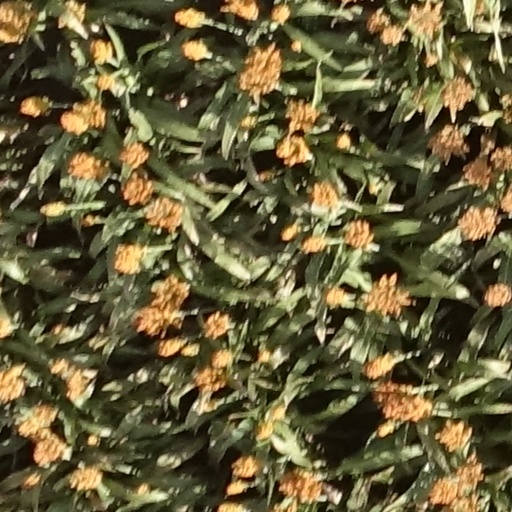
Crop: sorghum